We're Not in Kansas Anymore

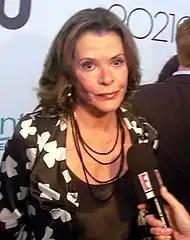
Critics enjoyed Jessica Walter's dialogue, with one citing it as one of the main reasons to watch the series.

Most reviews of the pilot were average, claiming that while it was not bad, it was not great either. Metacritic gave the episode a score—a weighted average based on the impressions of a select 12 critical reviews—of 46, indicating "mixed or average reviews". When compared to the original series, Rob Owen of the "Pittsburgh Post-Gazette" felt that the spin-off covered the same themes—family, friends, teen melodrama, relationships—but with more humor. Owen praised the compelling characters and the acting, and found the dialogue to be more clever than painful. Adam Buckman of the "New York Post" commented on the crude language used by the characters, and found there was nothing new that could have surprised him with watching the episode. Ray Richmond of "The Hollywood Reporter" found that despite The CW's decision not to send out screeners to critics, the pilot was "[not] so horrible after all". Richmond praised the actors and writers, especially returning actor Garth, whom he found looked "terrific" and acted well.